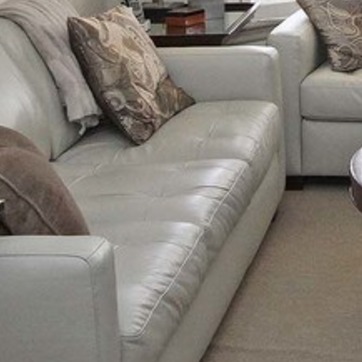
Material: leather